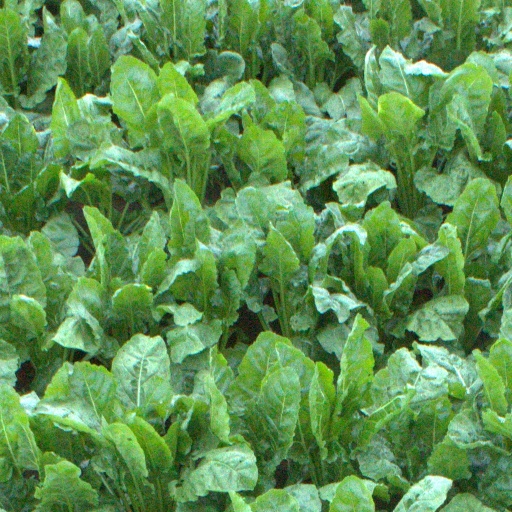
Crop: sugar beet